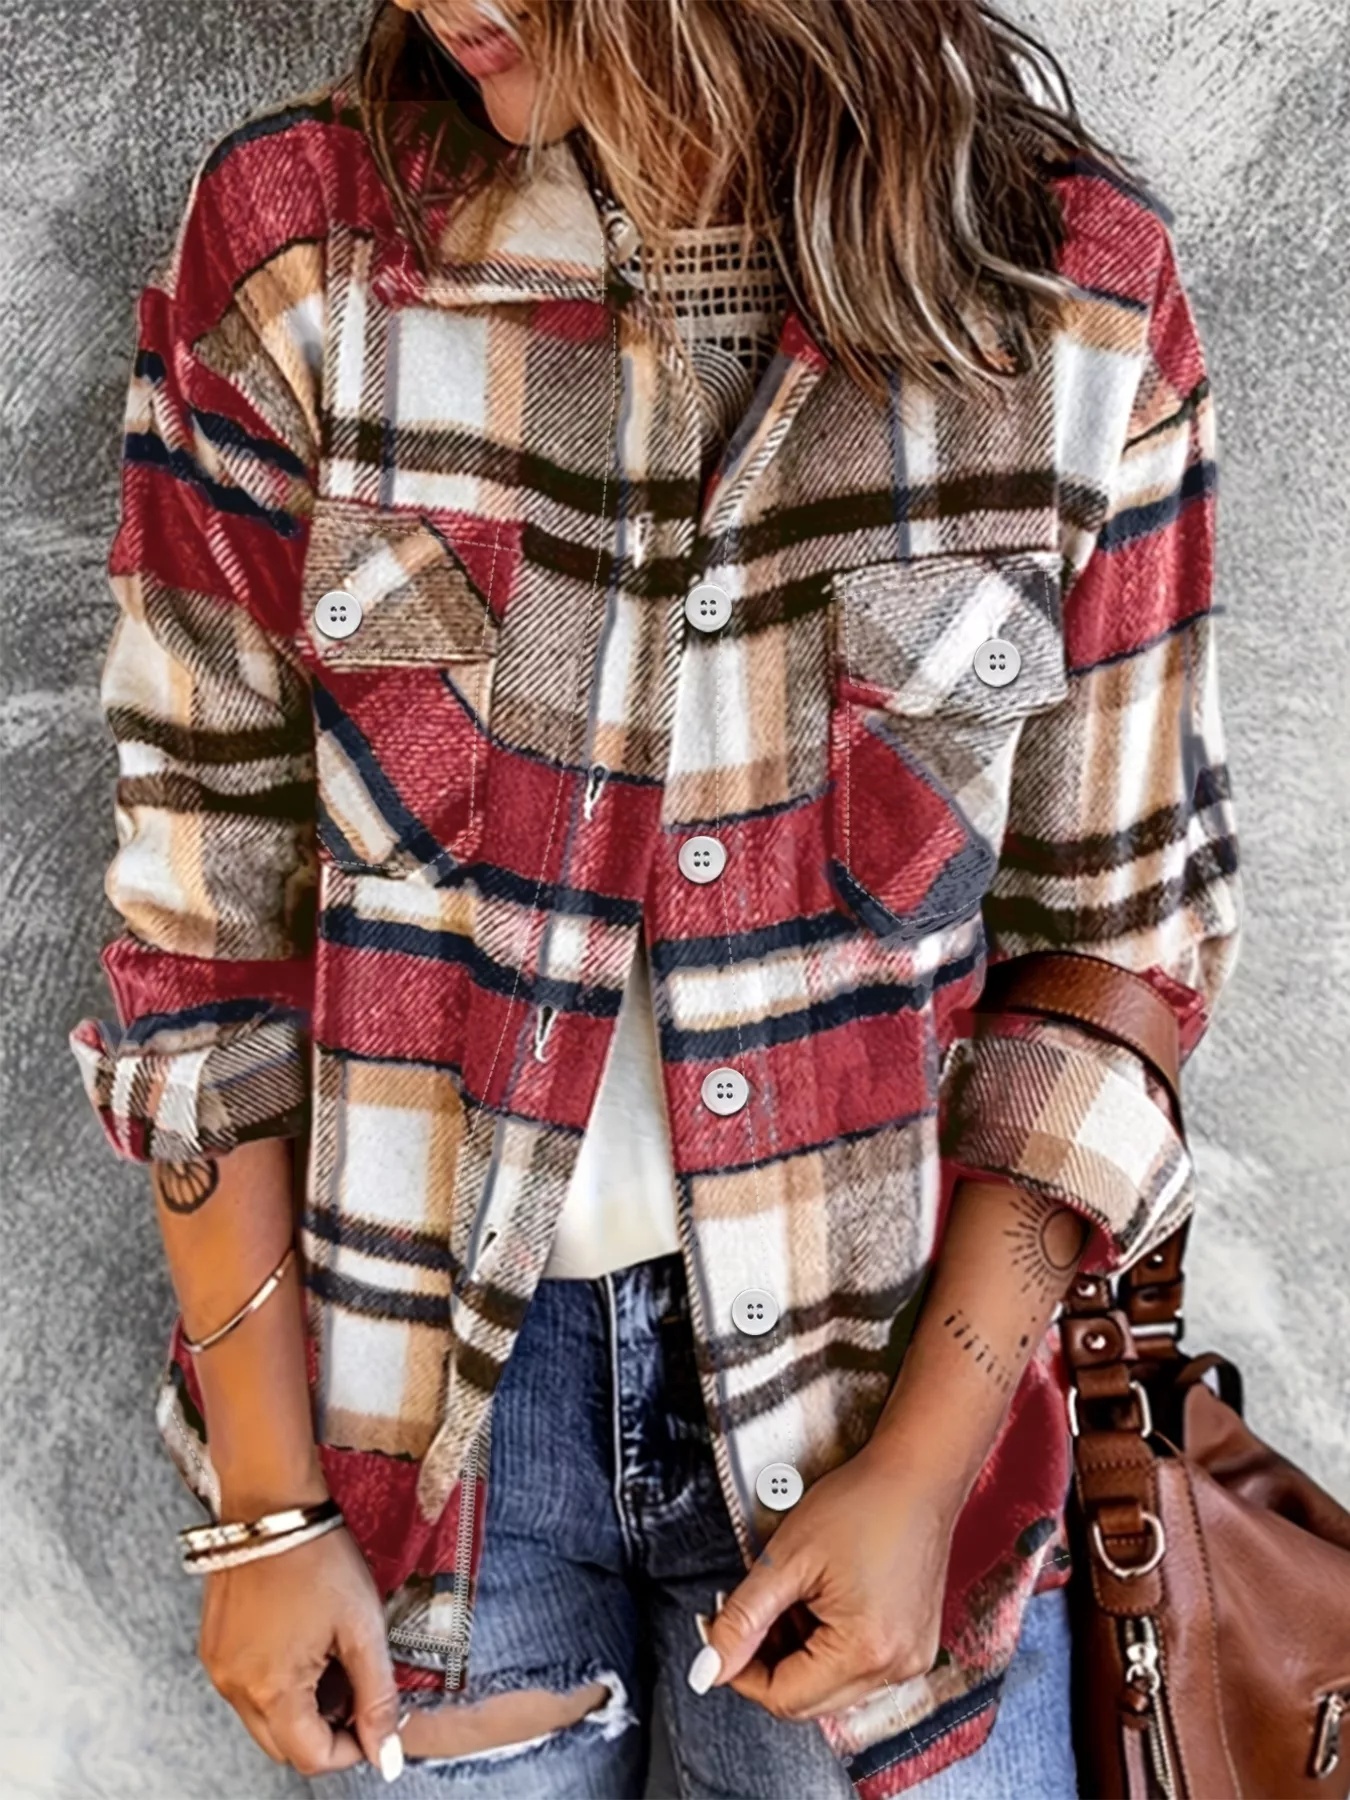
Casual Plaid Button-Down Shacket
Brand: Beyond Apparel
Features:Basic style,Pocketed Thickness:Normal Body:Not lined Material composition:95% polyester, 5% spandex Care instructions:Machine wash cold. Tumble dry low. Imported Product Measurements (Measurements by inches) & Size Conversion Size Top Length Bust S 27.2 40.6 M 27.6 42.5 L 28 44.5 XL 28.3 46.5
Category: Apparel & Accessories > Clothing > Outerwear > Coats & Jackets